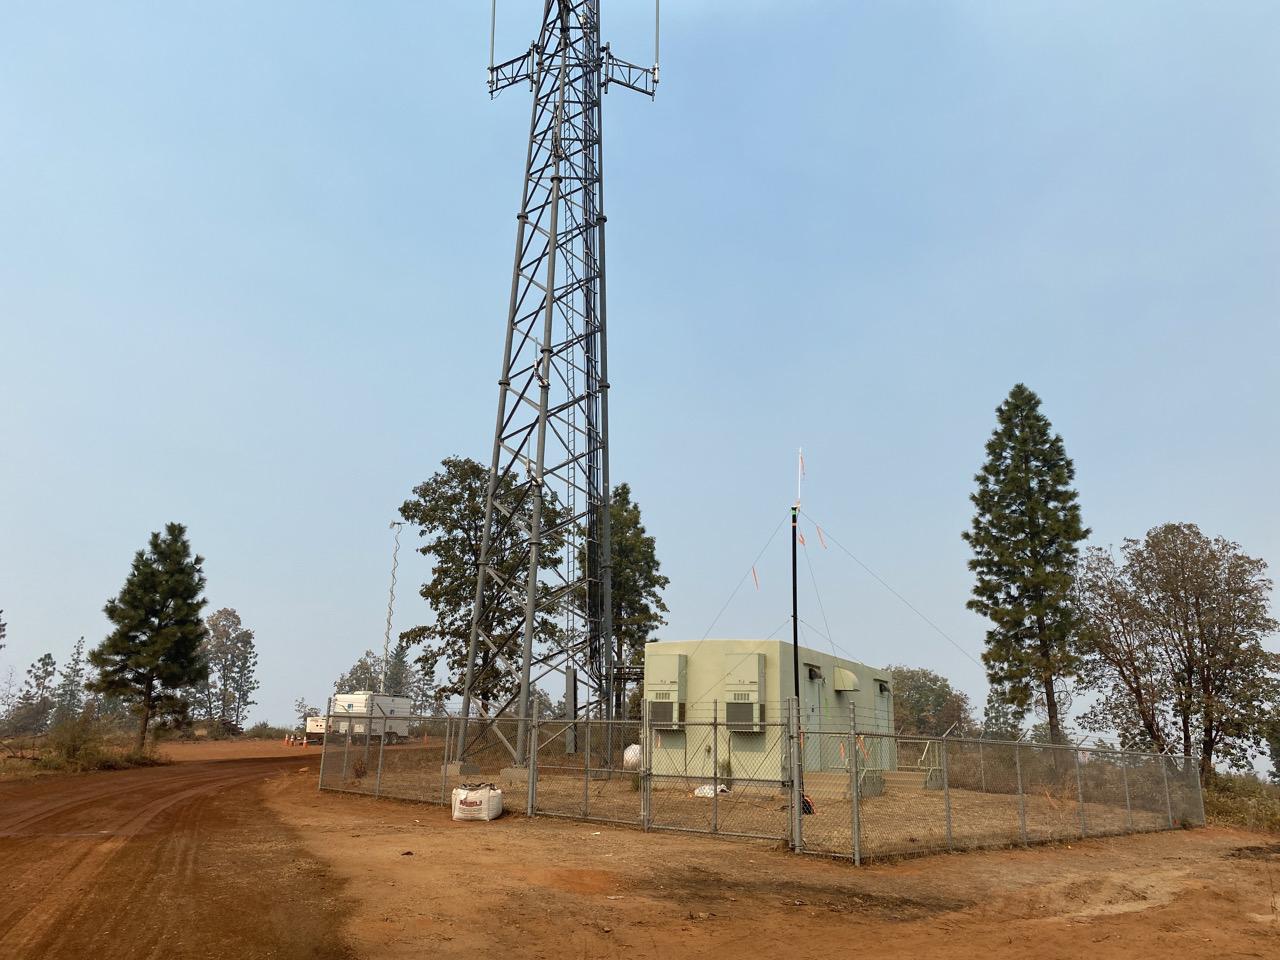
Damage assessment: no_damage